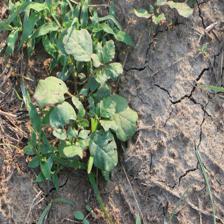
Label: BroadLeafWeed